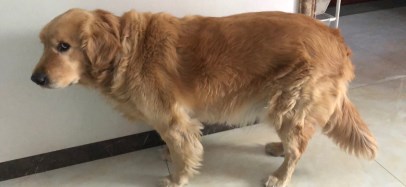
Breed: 5355-n000126-golden_retriever